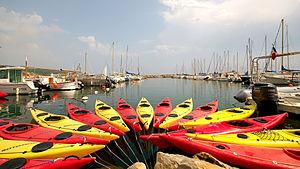
Banyuls sur mer (France)
Banyuls-sur-Mer est une commune française, située dans le département des Pyrénées-Orientales en région Occitanie et dans l'arrondissement de Céret. Deuxième station balnéaire la plus méridionale de France métropolitaine, Banyuls-sur-Mer est fréquentée en toutes saisons. Elle groupe autour de sa baie la vieille ville, le port, une plage et une jetée prenant appui sur un îlot rocheux : l'île Grosse où se trouve le monument aux morts de 1914-1918, œuvre du sculpteur Aristide Maillol. Ses habitants sont appelés les Banyulencs et les Banyulencques. La ville donne son nom à la région viticole du banyuls.